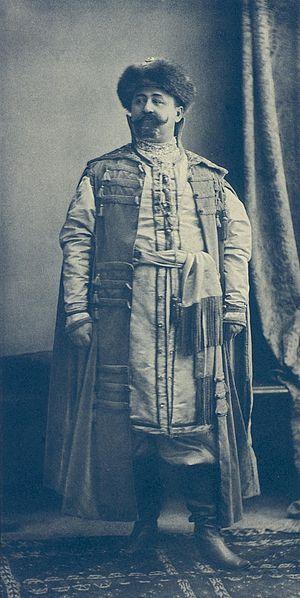
Le prince Ivan Mikhaïlovitch Obolenski, né le 2 novembre 1853 à Moscou et mort le 28 février 1910 à Saint-Pétersbourg, est un aristocrate russe qui fut haut fonctionnaire et général.